Operation Igloo White

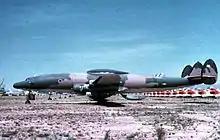
Former EC-121R Batcat at AMARC, Davis-Monthan AFB, Arizona

The sensor transmitters would relay their data to the second element of the system, an orbiting EC-121R aircraft of the Air Force's 553rd Reconnaissance Wing, based at Korat Royal Thai Air Force Base. The EC-121s would then relay the collected information via a radio link at 2200 to 2300 MHz to Nakhon Phanom. At Task Force Alpha, the last of the three components in the system, the intelligence data (from a variety of sources, not just the sensors) would be entered, collated, retrieved, and stored by two IBM 360/40 (later two 360/65) computers. Technicians at the center controlled the system from a variety of video displays that were also linked to the computers.